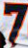
Number: 7